Alexandra Radius

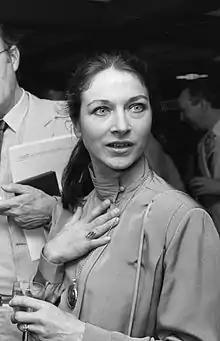
Alexandra Radius in 1983

Alexandra Mary Theodora (Lex) Radius (born 3 July 1942 in Amsterdam) is a retired Dutch ballerina.